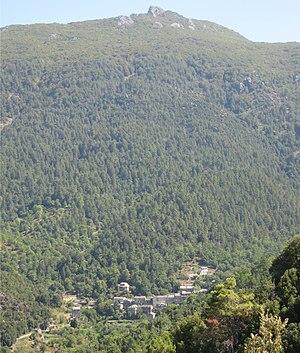
Saliceto est une commune française située dans la circonscription départementale de la Haute-Corse et le territoire de la collectivité de Corse. Elle appartient à l'ancienne piève de Rostino, en Castagniccia.